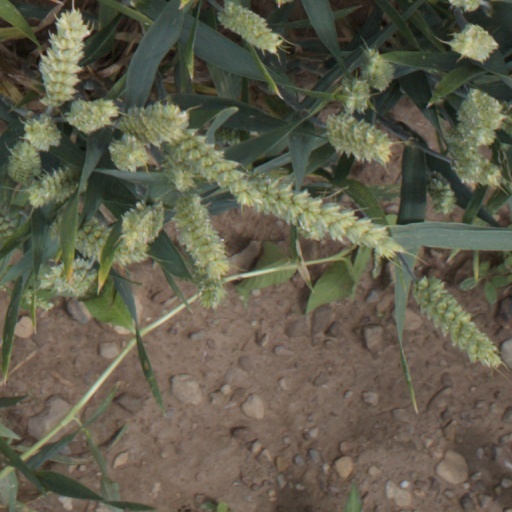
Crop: wheat